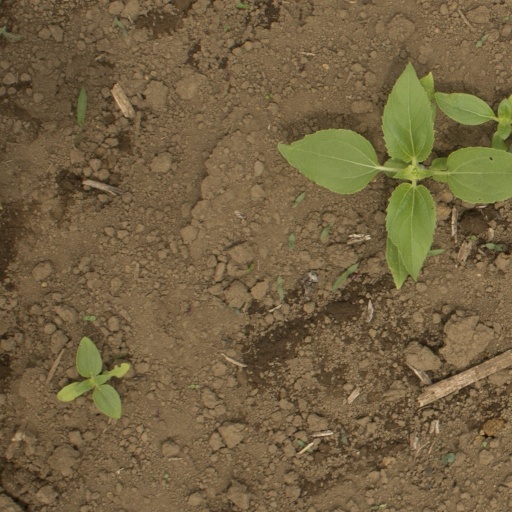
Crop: Jerusalem artichoke